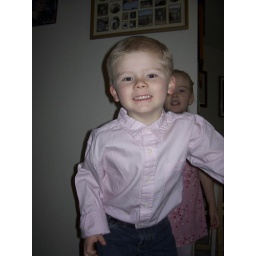
Dressed up for pink day at school.. he was the only boy in pink! Go MOM!